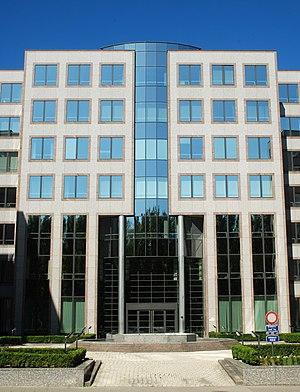
Belgique - Bruxelles - Alma Court (Architecture postmoderne en Belgique - Bureau d'architectes CDG - 1999-2001)
Le bureau d'architectes CDG est un bureau d'architecture de Bruxelles qui figure au nombre des protagonistes de l'architecture postmoderne en Belgique dans les années 1990.